Low-key lighting

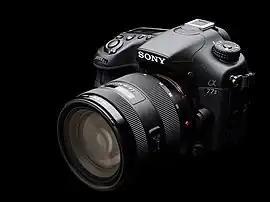

Low-key lighting is a style of lighting for photography, film or television. It is a necessary element in creating a chiaroscuro effect. Traditional photographic lighting (three-point lighting) uses a key light, a fill light and a back light for illumination. Low-key lighting often uses only a key light, optionally controlled with a fill light or a simple reflector.